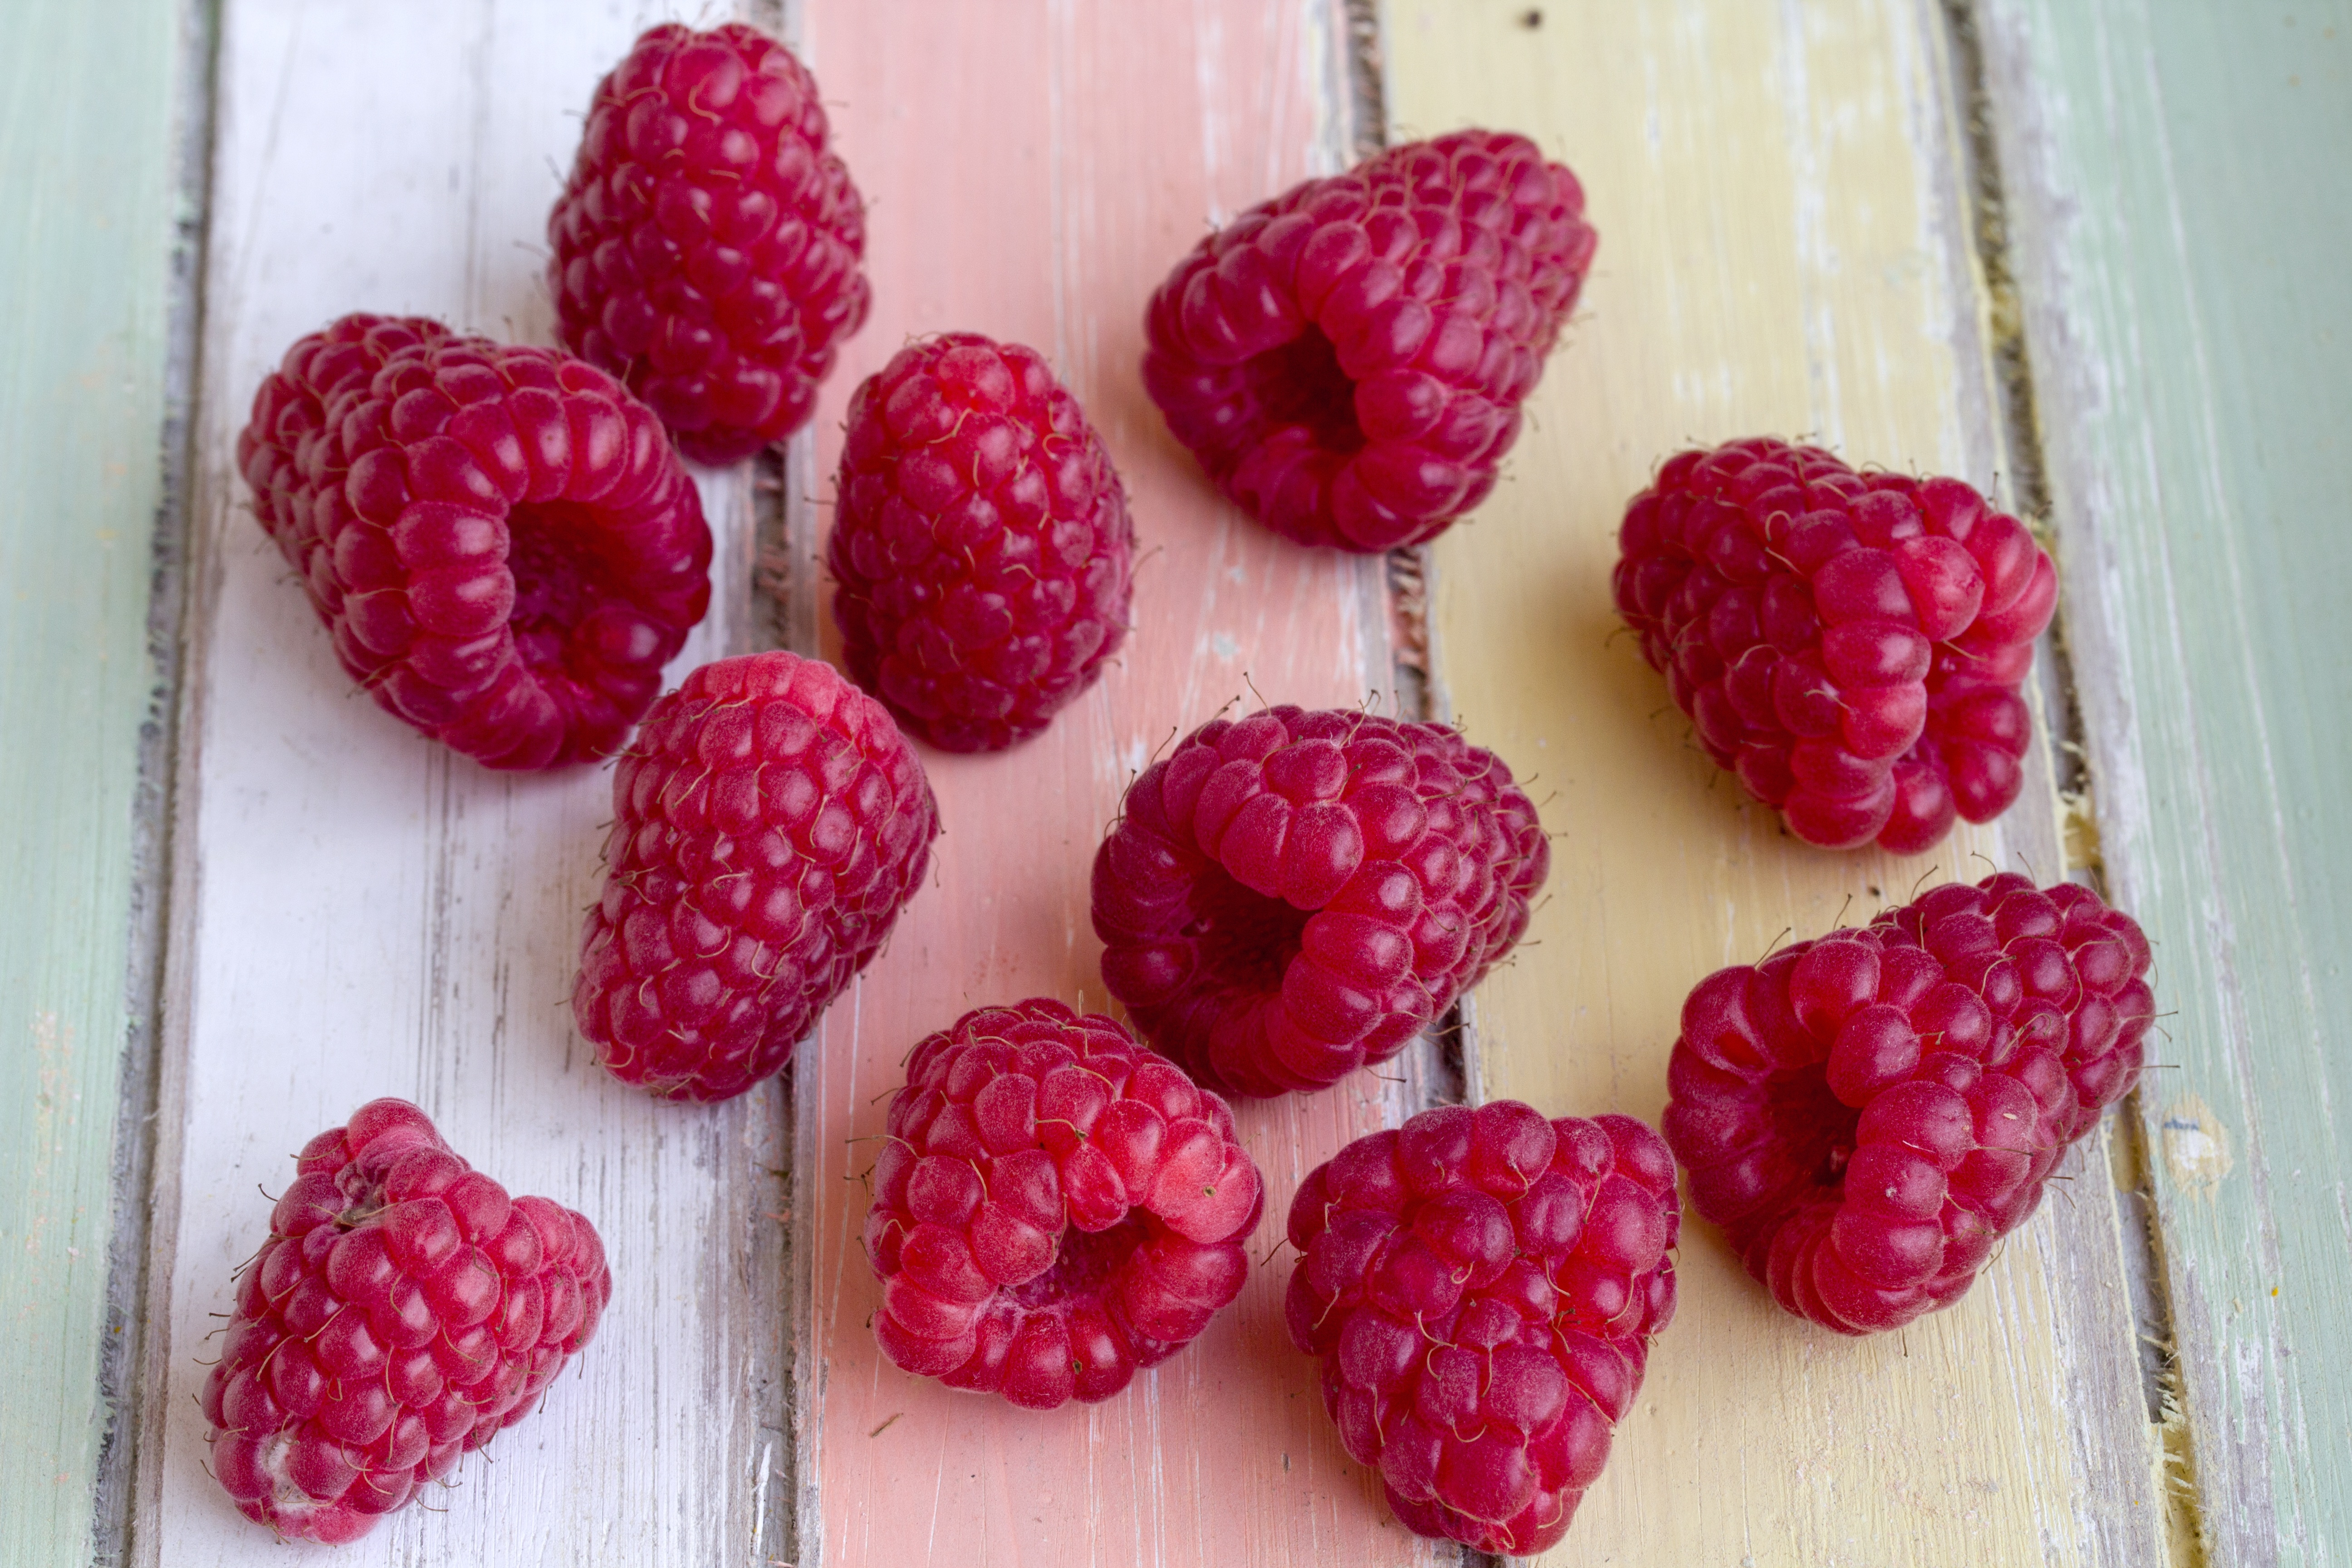
nature, plant, raspberry, fruit, berry, flower, petal, food, red, produce, close, dessert, strawberry, raspberries, strawberries, frutti di bosco